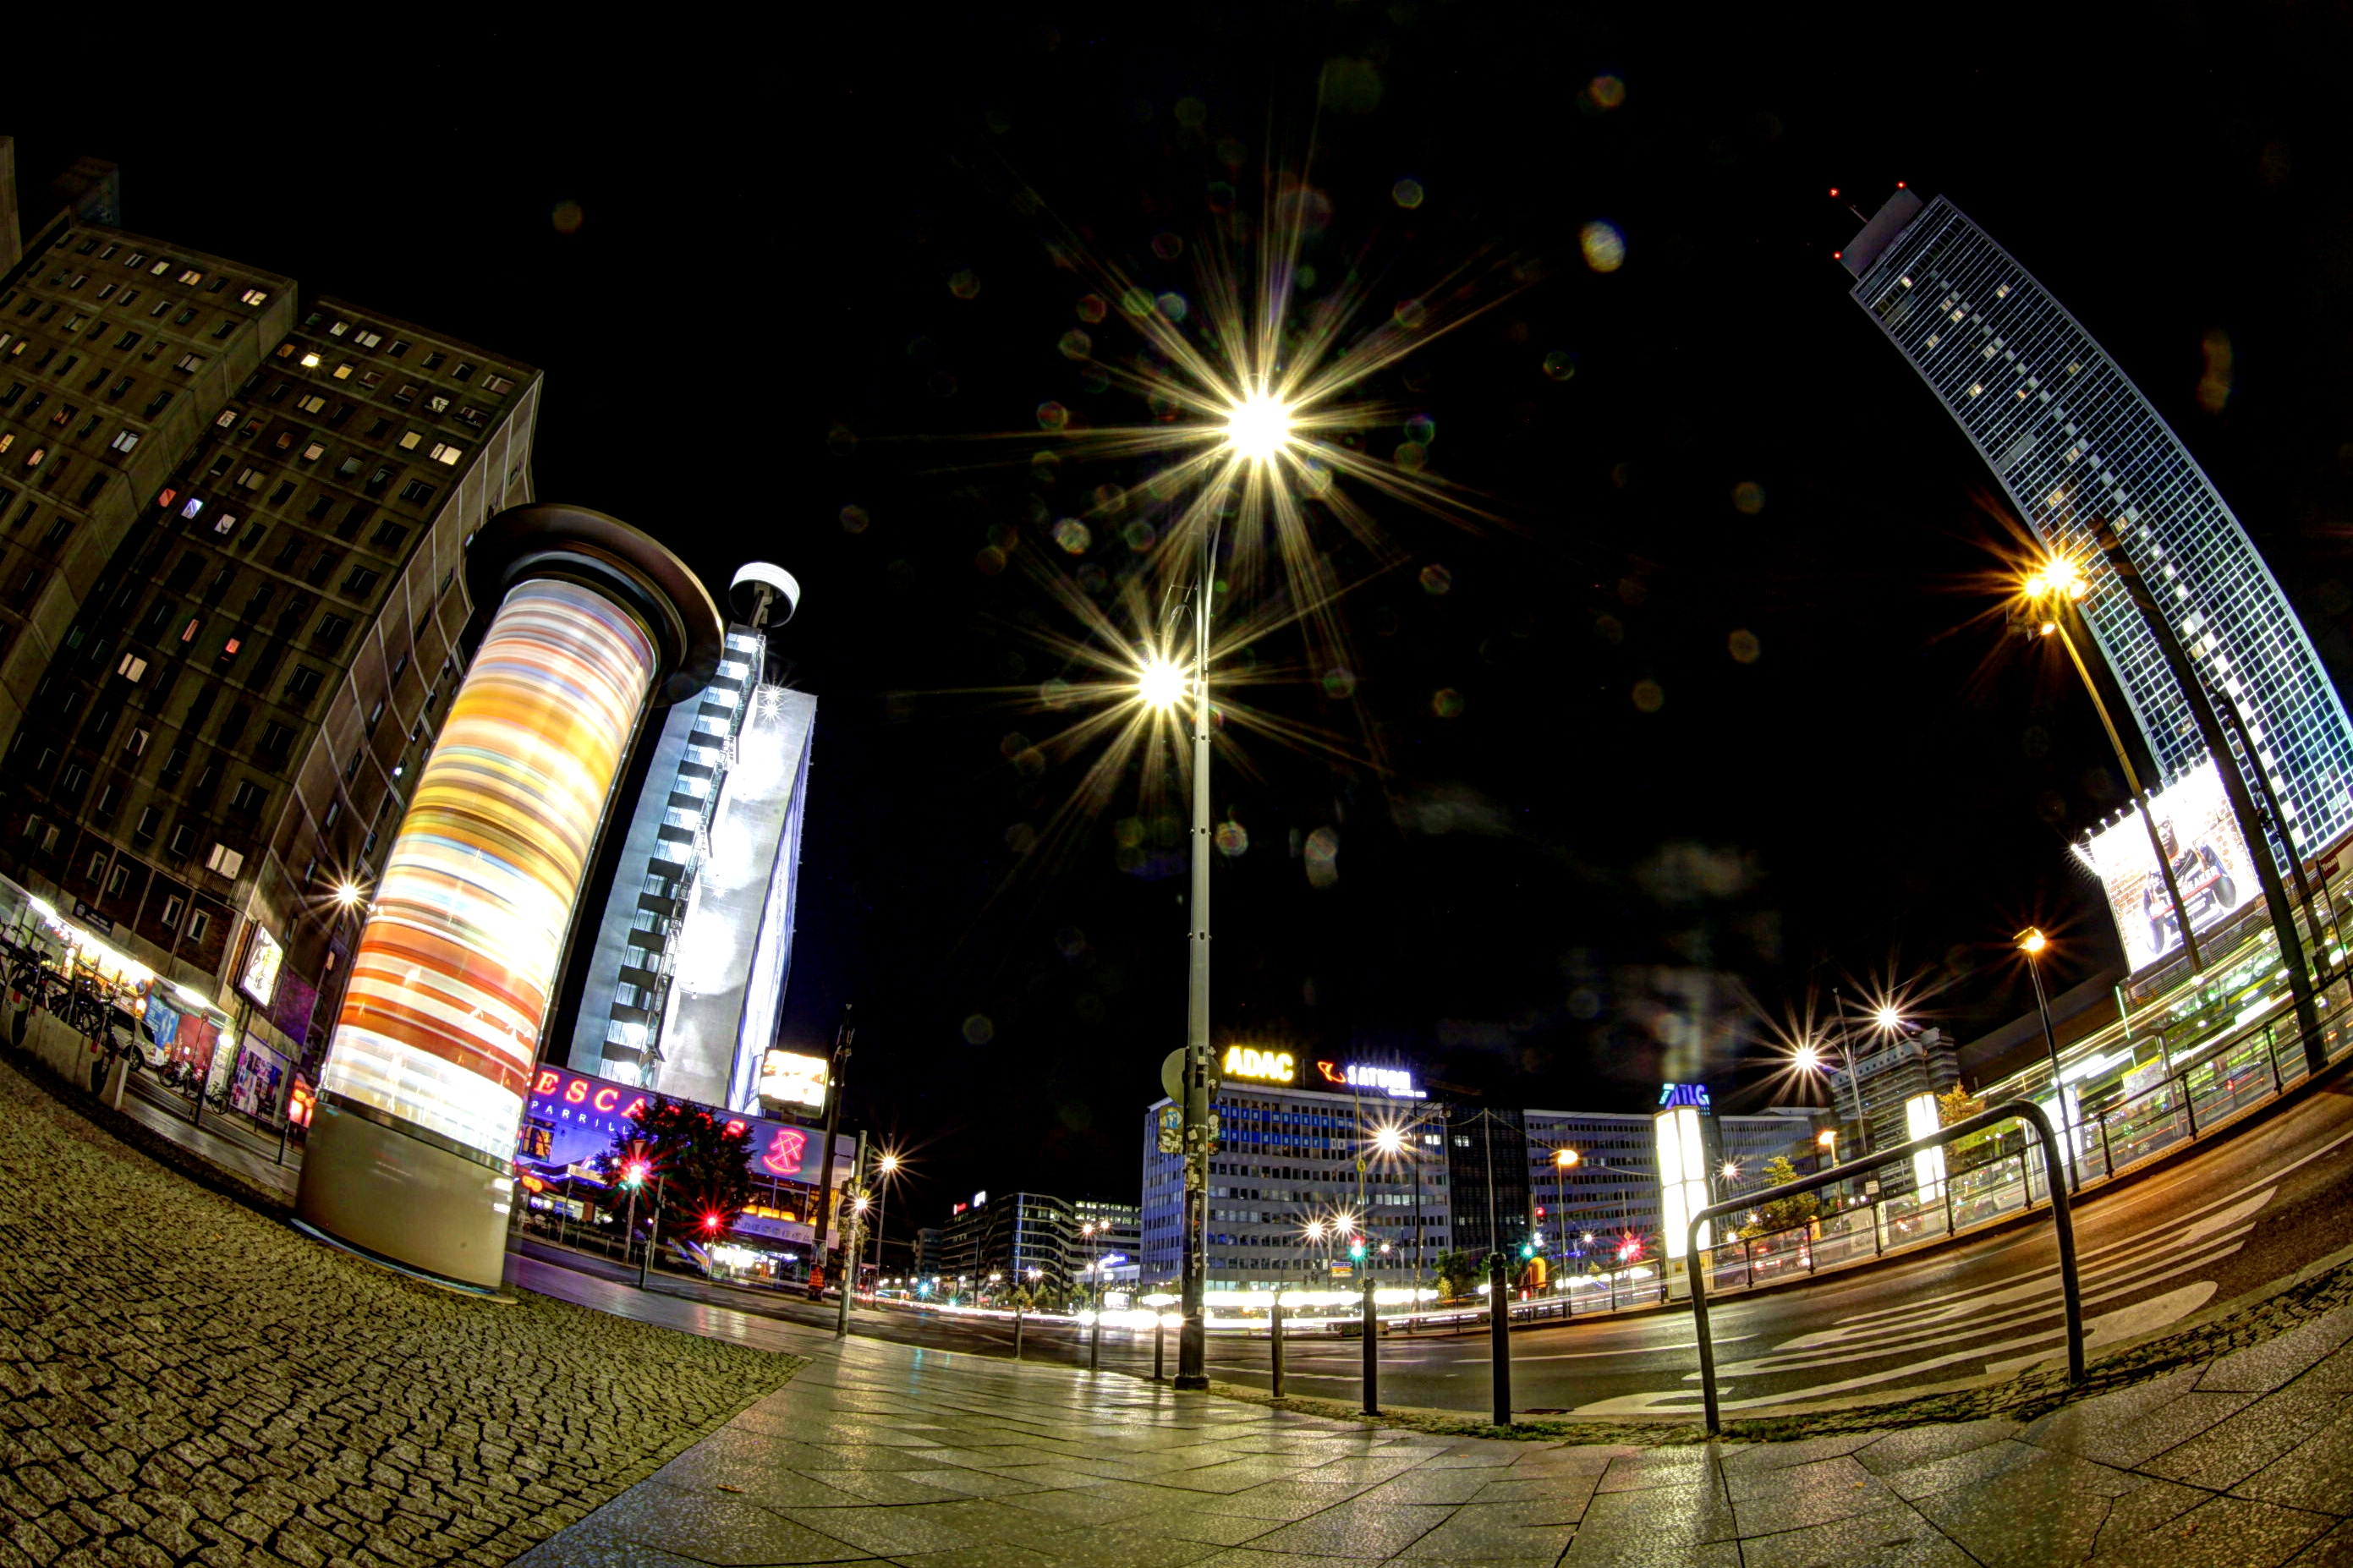
light, skyline, street, night, photography, sunlight, city, skyscraper, cityscape, downtown, evening, reflection, landmark, darkness, lighting, hdr, copyrightfree, berlin, bilderohnelizenz, highdynamicrange, copyrightfreepictures, bilder, lizenzfreie, ohnecopyright, shape, metropolis, fisheye lens, urban area, human settlement, metropolitan area